Carnival

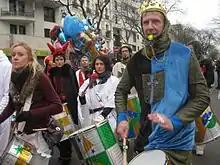
Carnival in Paris, France

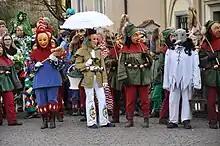
Reitenderle, der Grundholde, Hudelmale, Schnarragagges; popular Fasnet characters from Kisslegg im Allgäu, Swabia, Germany

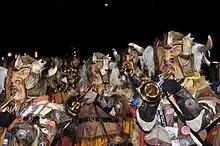
"Monstercorso" on "Güdisdienstag's" evening in Lucerne, Switzerland

The carnival lasted around two weeks in which a variety of shows were presented like circus, vaudeville, slapstick comedies, and theater. Five parades were also held, an opening parade, a military parade, a school parade, a business and industry parade (which included foreign participants), and the floral parade (which featured the Carnival Queen winner).